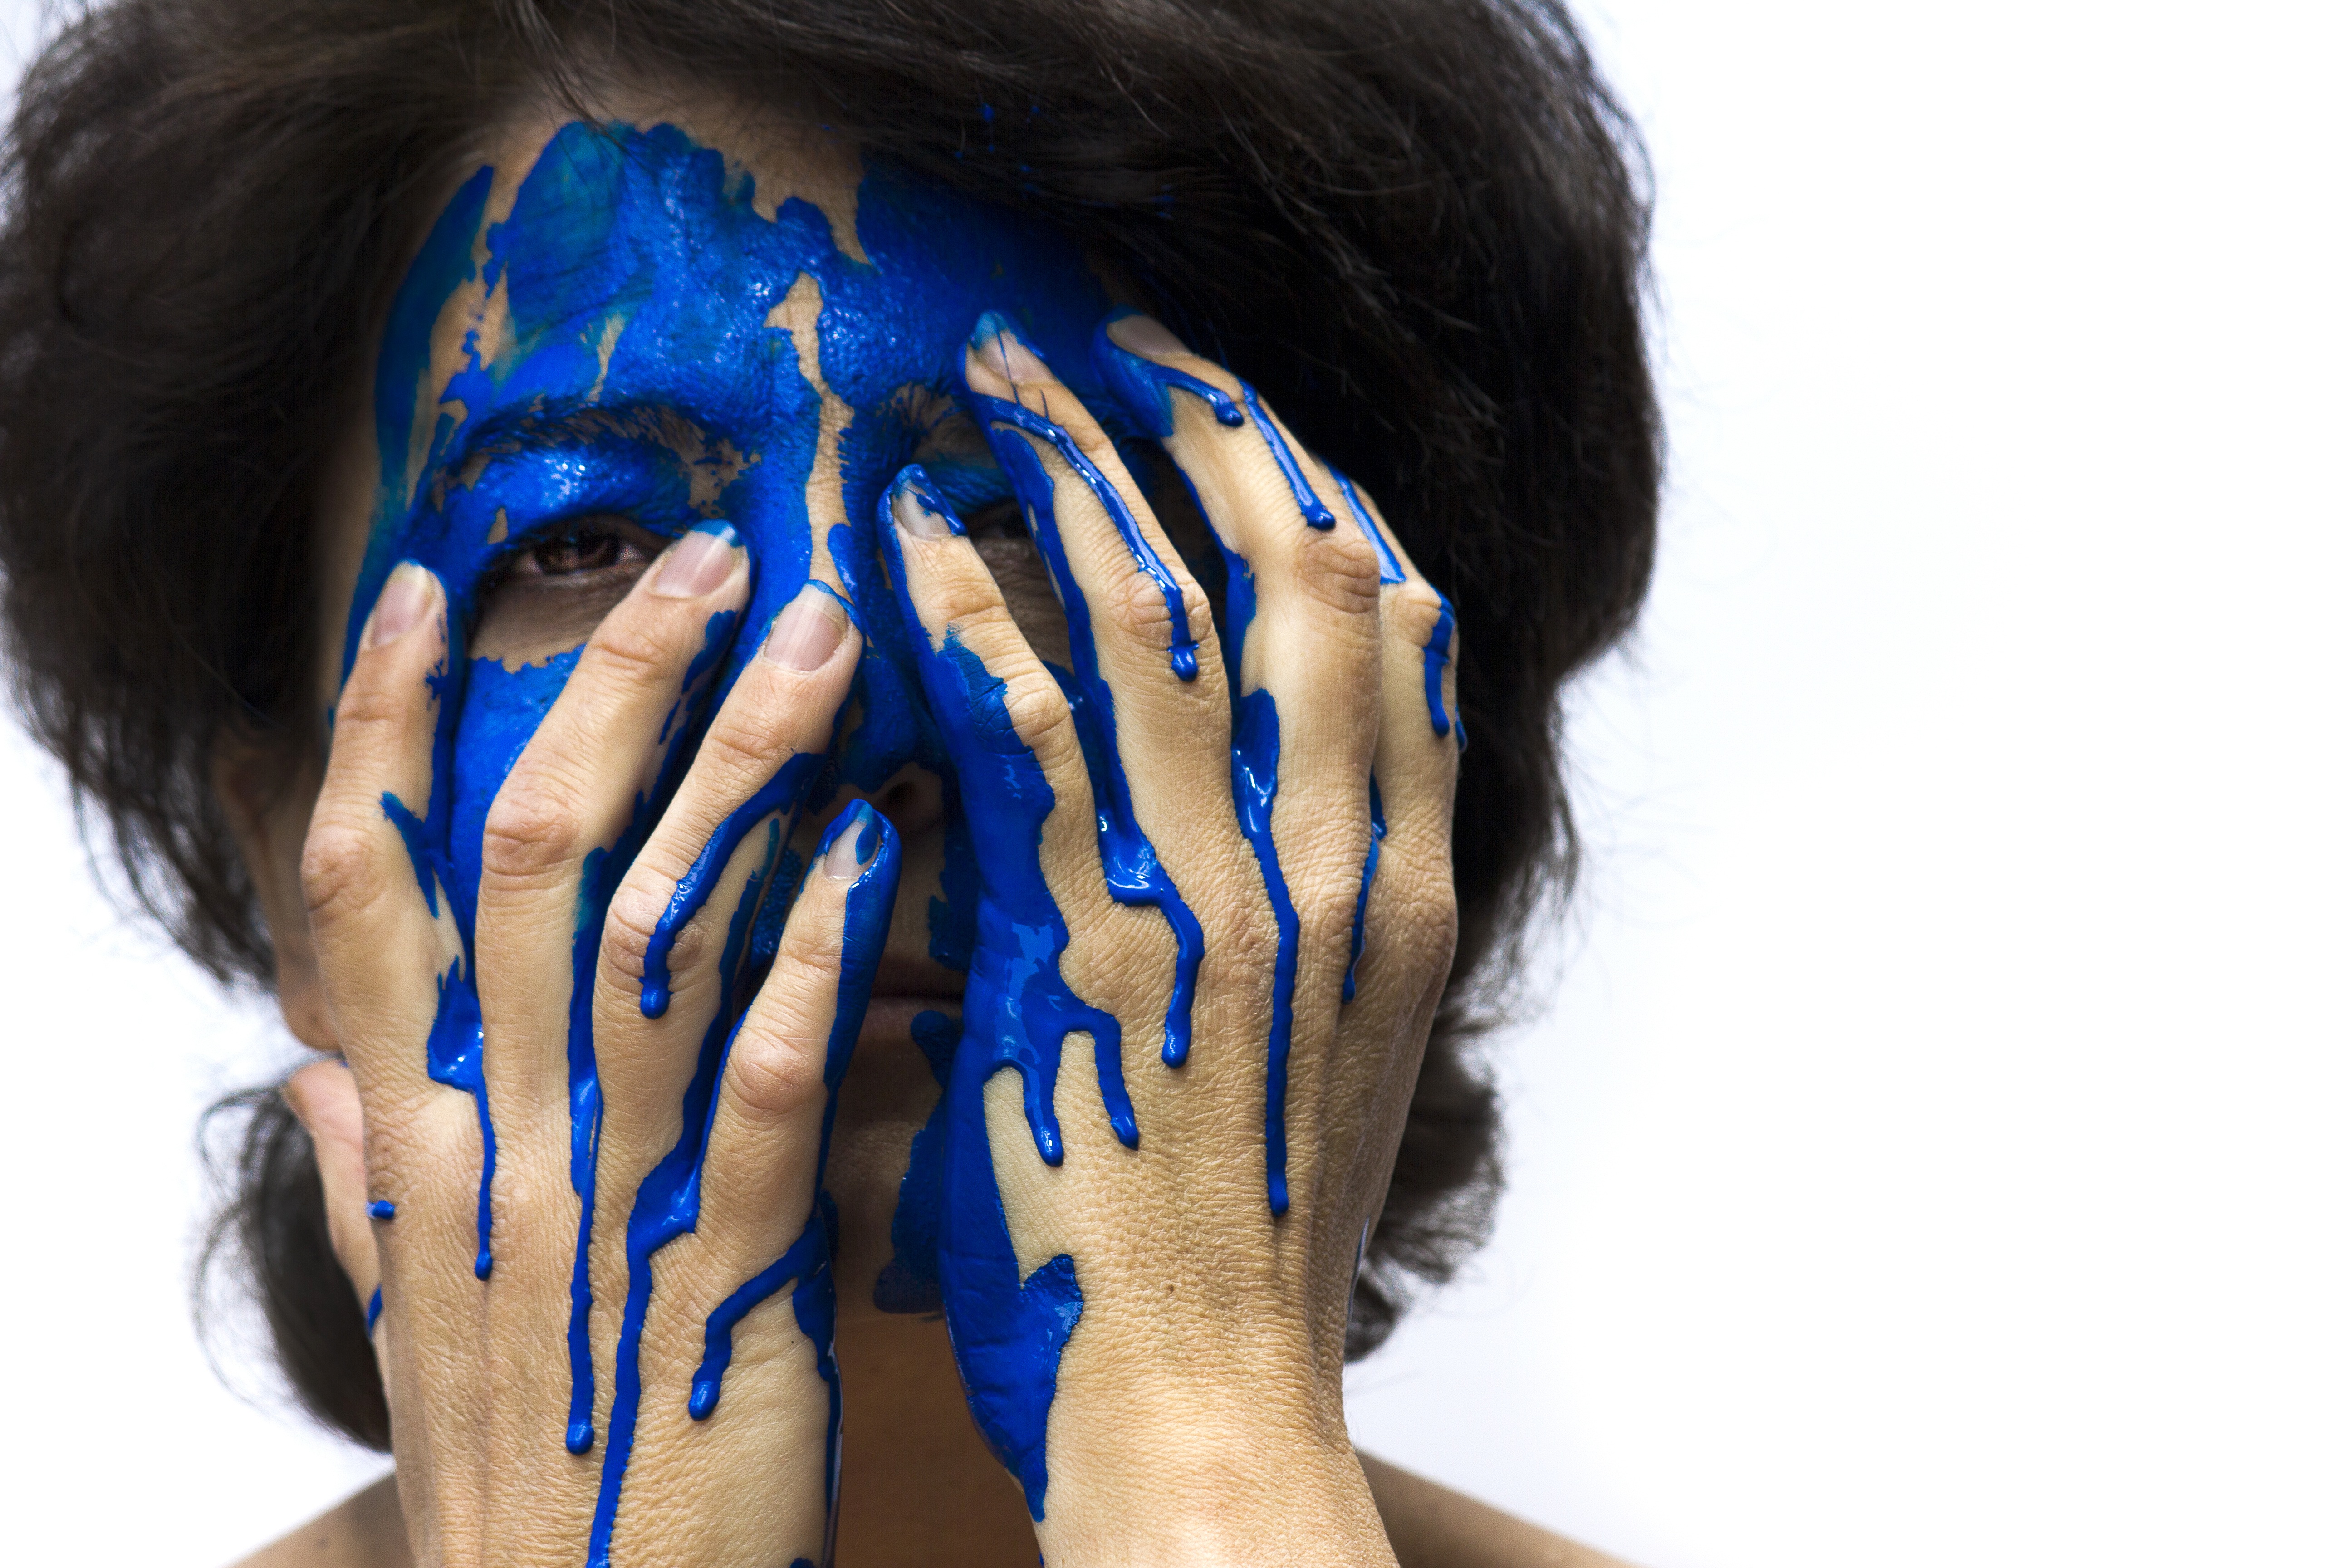
hand, woman, fur, color, blue, clothing, arm, hairstyle, painting, face, head, costume